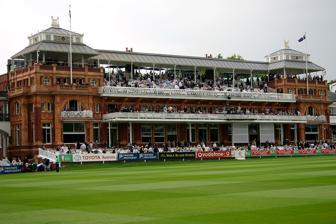
Building: Lord's Pavilion
Country: United Kingdom
Year built: 1890
Grade II listed cricket pavilion in London The Lord's Pavilion. The dressing room balconies, with their short stretches of white fencing, can be seen on the middle floor at either end of the structure The Lord's Pavilion is a cricket pavilion at Lord's Cricket Ground in London, England. Designed by Thomas Verity and built in 1889–1890, the pavilion has achieved Grade II* listed heritage designation. Like the rest of Lord's, the pavilion is owned by Marylebone Cricket Club (MCC) but is also used by Middlesex County Cricket Club and the England national cricket team . History The current pavilion was opened in 1890 at a cost of £ 21,000 after the original pavilion was destroyed by fire. Until 1999 women – except Queen Elizabeth II – were not permitted to enter the pavilion as members during play, due to the gender-based membership policy of MCC. The 1998 decision to allow female MCC members represented a historic modernisation of the pavilion and its clubs. In 1986 Diana Edulji was refused entry to the pavilion while captaining India on their tour of England. She quipped that the MCC should change its name to MCP (" male chauvinist pigs "). In 2004, the pavilion was closed for a major refurbishment costing £8.2 million.  The pavilion seating was extended to the upper levels and certain historic areas, such as the Long Room , were refurbished and redecorated. The only batsman to hit a ball over the top of the pavilion has been Albert Trott in 1889. In 2010, Somerset County Cricket Club captain, Marcus Trescothick was reportedly offered £1 million to hit a six over the pavilion. A notable incident occurred on Day 5 of the 2nd Test match of 2023 Ashes Series when members in the Long Room verbally abused Australian players. Usman Khawaja and David Warner had an exchange of words with one member, and had to be moved away by the security personnel. The incident followed a controversial stumping of Jonny Bairstow by Alex Carey which was accused of not being in the Spirit of Cricket . The MCC “unreservedly apologised” to the Australian team, and expelled one member and suspended two others following an investigation. Rules The dress code in the pavilion is notoriously strict. Men are required to wear "ties and tailored coats and acceptable trousers with appropriate shoes" and women are required to wear "dresses; or skirts or trousers worn with blouses, and appropriate shoes". Features Dressing rooms The pavilion houses dressing rooms designated for home and away teams. Each dressing room has its own balcony, from which players waiting to bat, or other team personnel can watch the progress of the game. Honours boards Main article: Lord's Honours Boards If a player manages to score a century or take five wickets in a Test match innings, their names are placed on the Lord's honours board, located in the dressing rooms. England players' achievements are recorded on boards in the home dressing room and all other nationalities in the away dressing room. Several notable players, such as Shane Warne , Sachin Tendulkar , Brian Lara , Ricky Ponting , Curtly Ambrose have failed to qualify to have their names placed on the honours board. Long Room Main article: Long Room The Long Room, described as "The most evocative four walls in world cricket", is a feature of the Pavilion, a room players walk through on their way from the dressing rooms to the middle . The walk from dressing room to cricket field at Lord's is notoriously long and complex. On his Test debut in 1975, David Steele got lost "and ended up in the pavilion's basement toilets". The Long Room is lined with paintings of famous cricketers and administrators, from the 18th century to the 21st. Members of MCC and their guests have free access to the room (there are windows with views of the ground) and will often greet Australian batsmen walking out to bat with "witticisms ... like 'See you soon'". On this point, Australian Justin Langer , described walking through the Long Room like "being bearhugged by an invisible spirit". Sightscreens The Lord's pavilion includes four movable sightscreens , which move on wheels, to allow batsmen to adjust for different angles of bowling. References